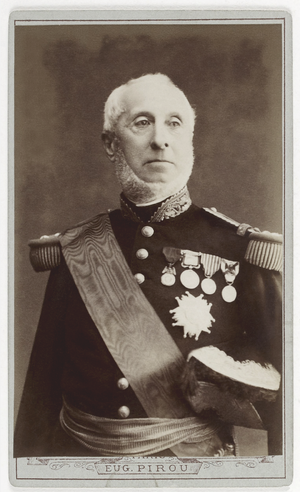
Edmond Jurien de La Gravière (1812-1892), Amiral, membre de l'Académie des Sciences et de l'Académie Française.
Le Jurien de la Gravière fut le dernier croiseur protégé de 1ʳᵉ classe construit par la Marine française. Lancé en juin 1899, il fut mis en service en 1903 et retiré en 1921.
Jean Pierre Edmond Jurien de La Gravière, né à Brest le 19 novembre 1812 et mort à Paris le 5 mars 1892, est un vice-amiral et auteur français, fils de Pierre Roch Jurien de La Gravière.
1 mars à Brest : Charles Marie Adrien Guilmin, professeur de mathématiques français, et auteur de nombreux ouvrages d'enseignement.
Cet article présente la liste des membres de l'Académie française, rangée par ordre chronologique de leur élection à chaque fauteuil. Cette liste est précédée d'une liste réduite portant uniquement sur les membres actuels et présentée successivement selon quatre modes de rangement : par ordre alphabétique, par numéro de fauteuil, par date d'élection et par date de naissance.